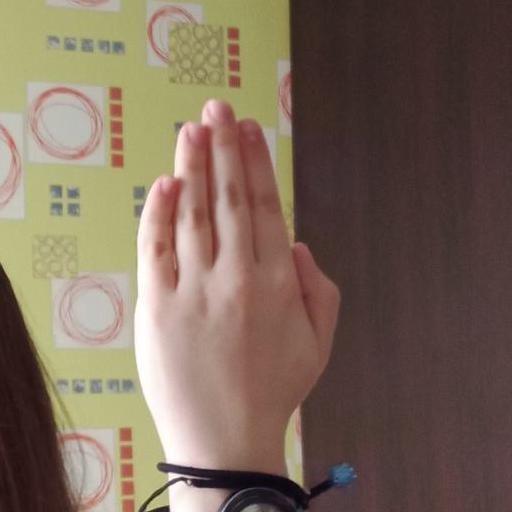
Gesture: stop_inverted